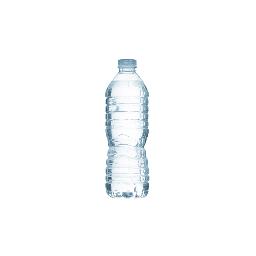
Label: bottles